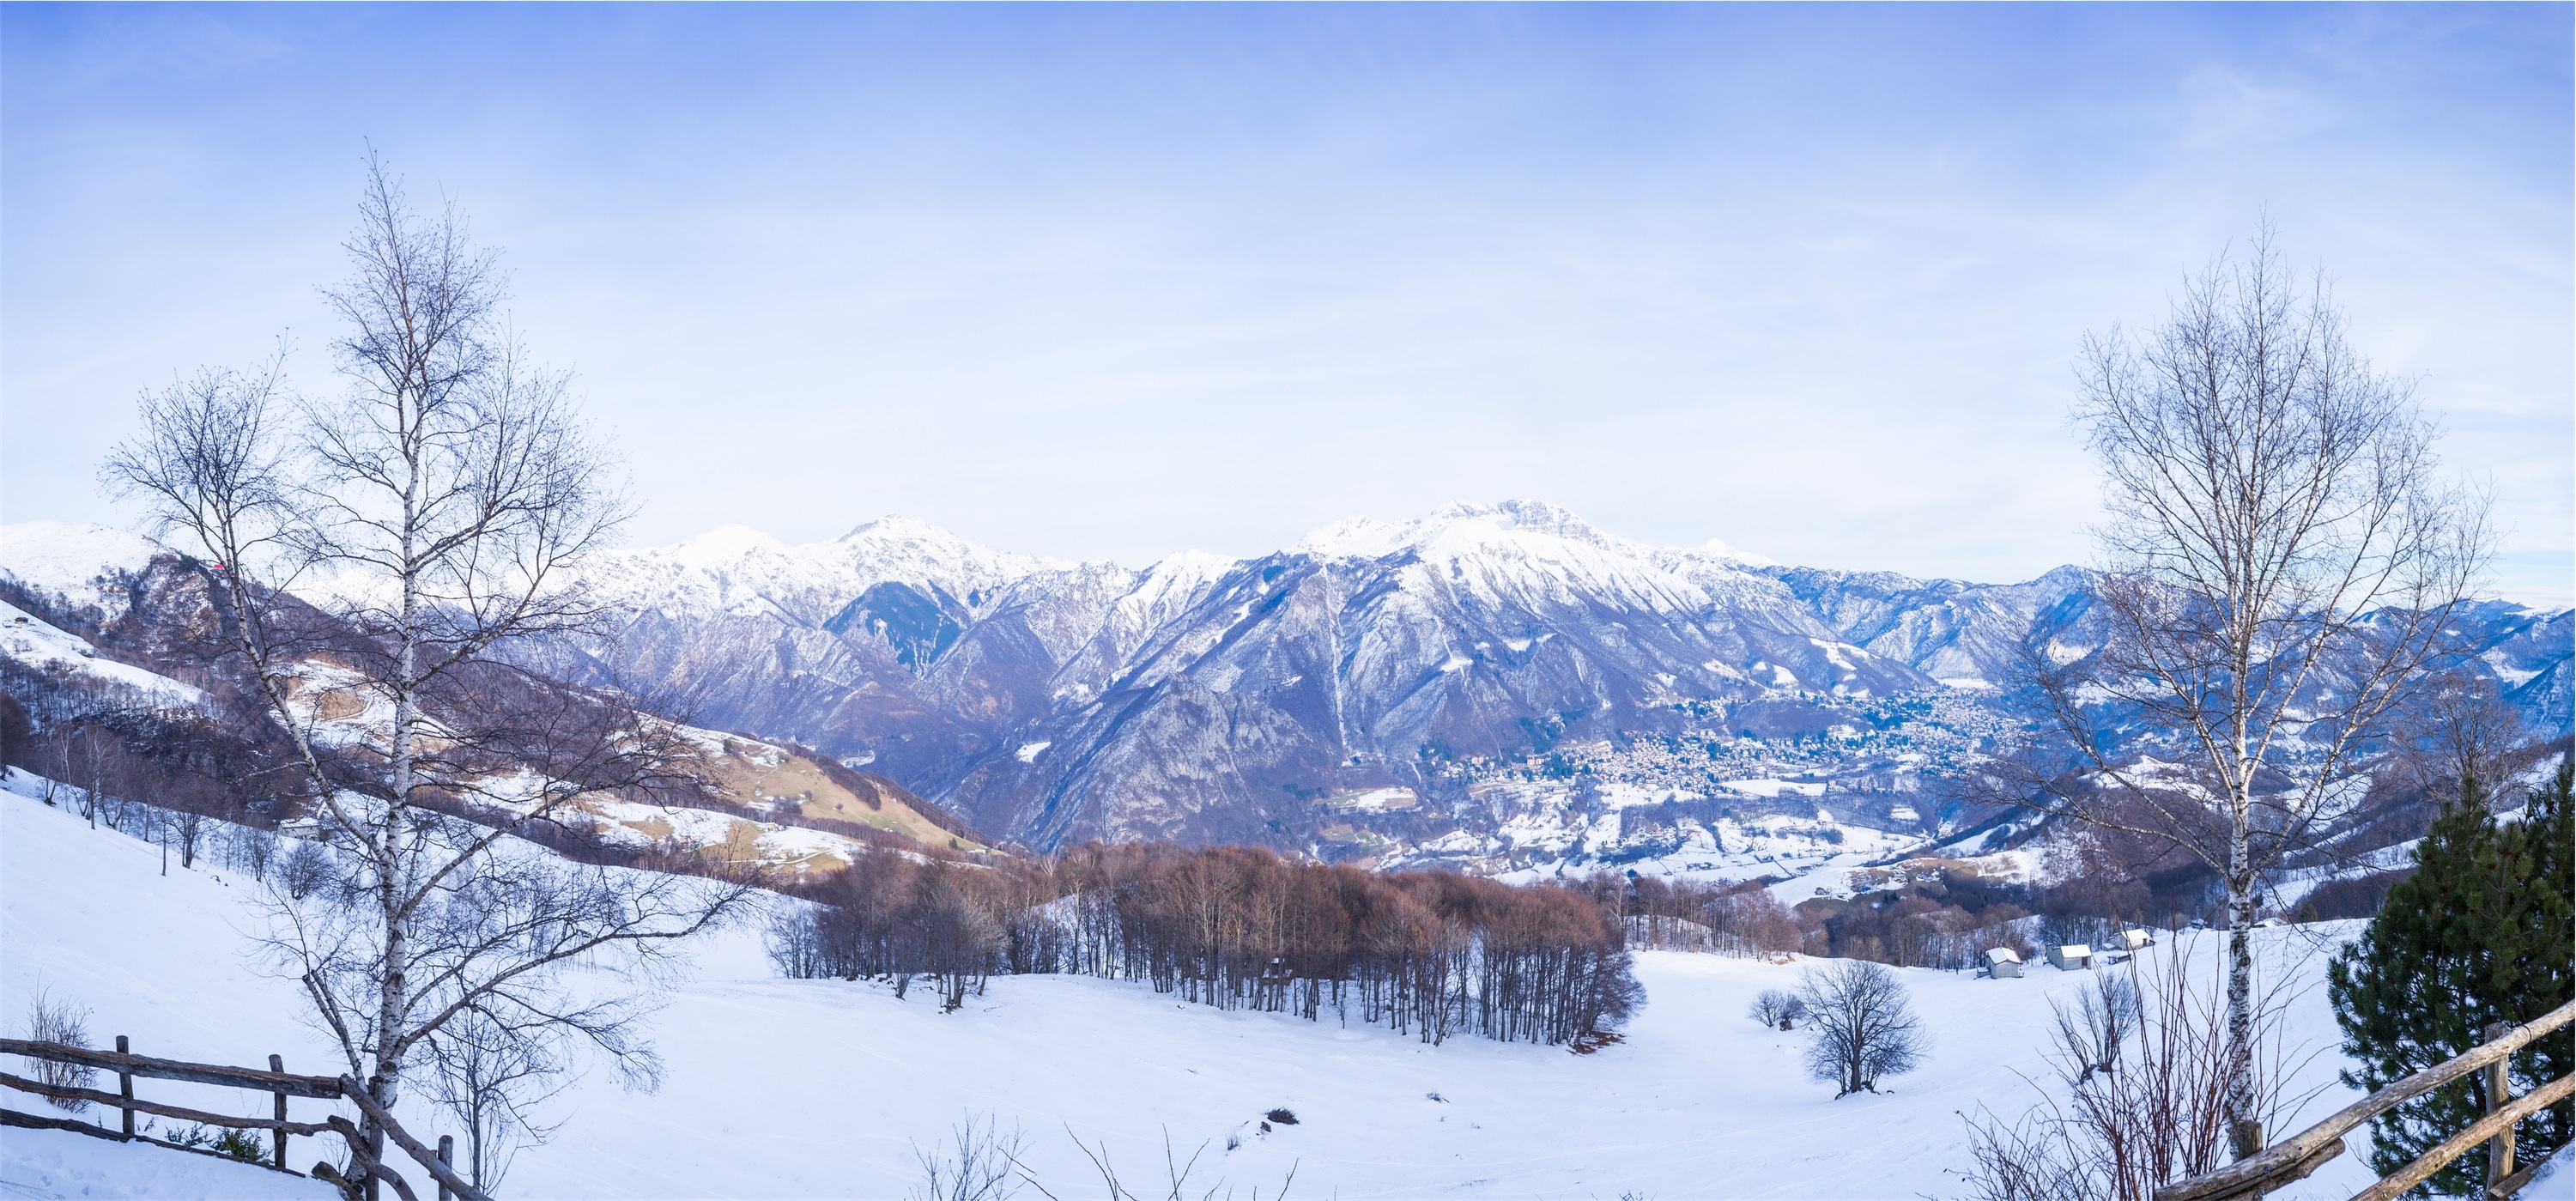
landscape, tree, nature, mountain, snow, cold, winter, mountain range, rural, weather, season, ridge, hills, mountains, alps, piste, mountainous landforms, geological phenomenon